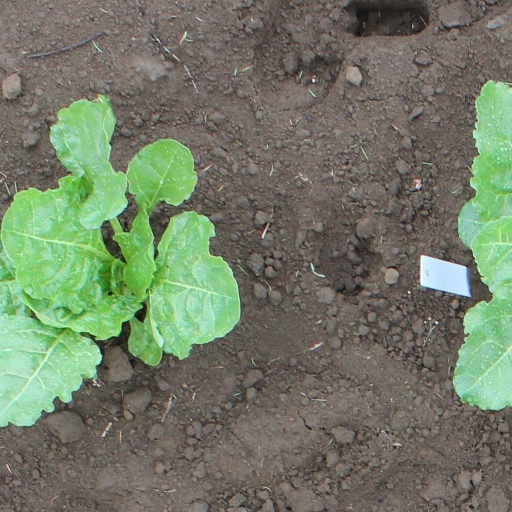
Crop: sugar beet